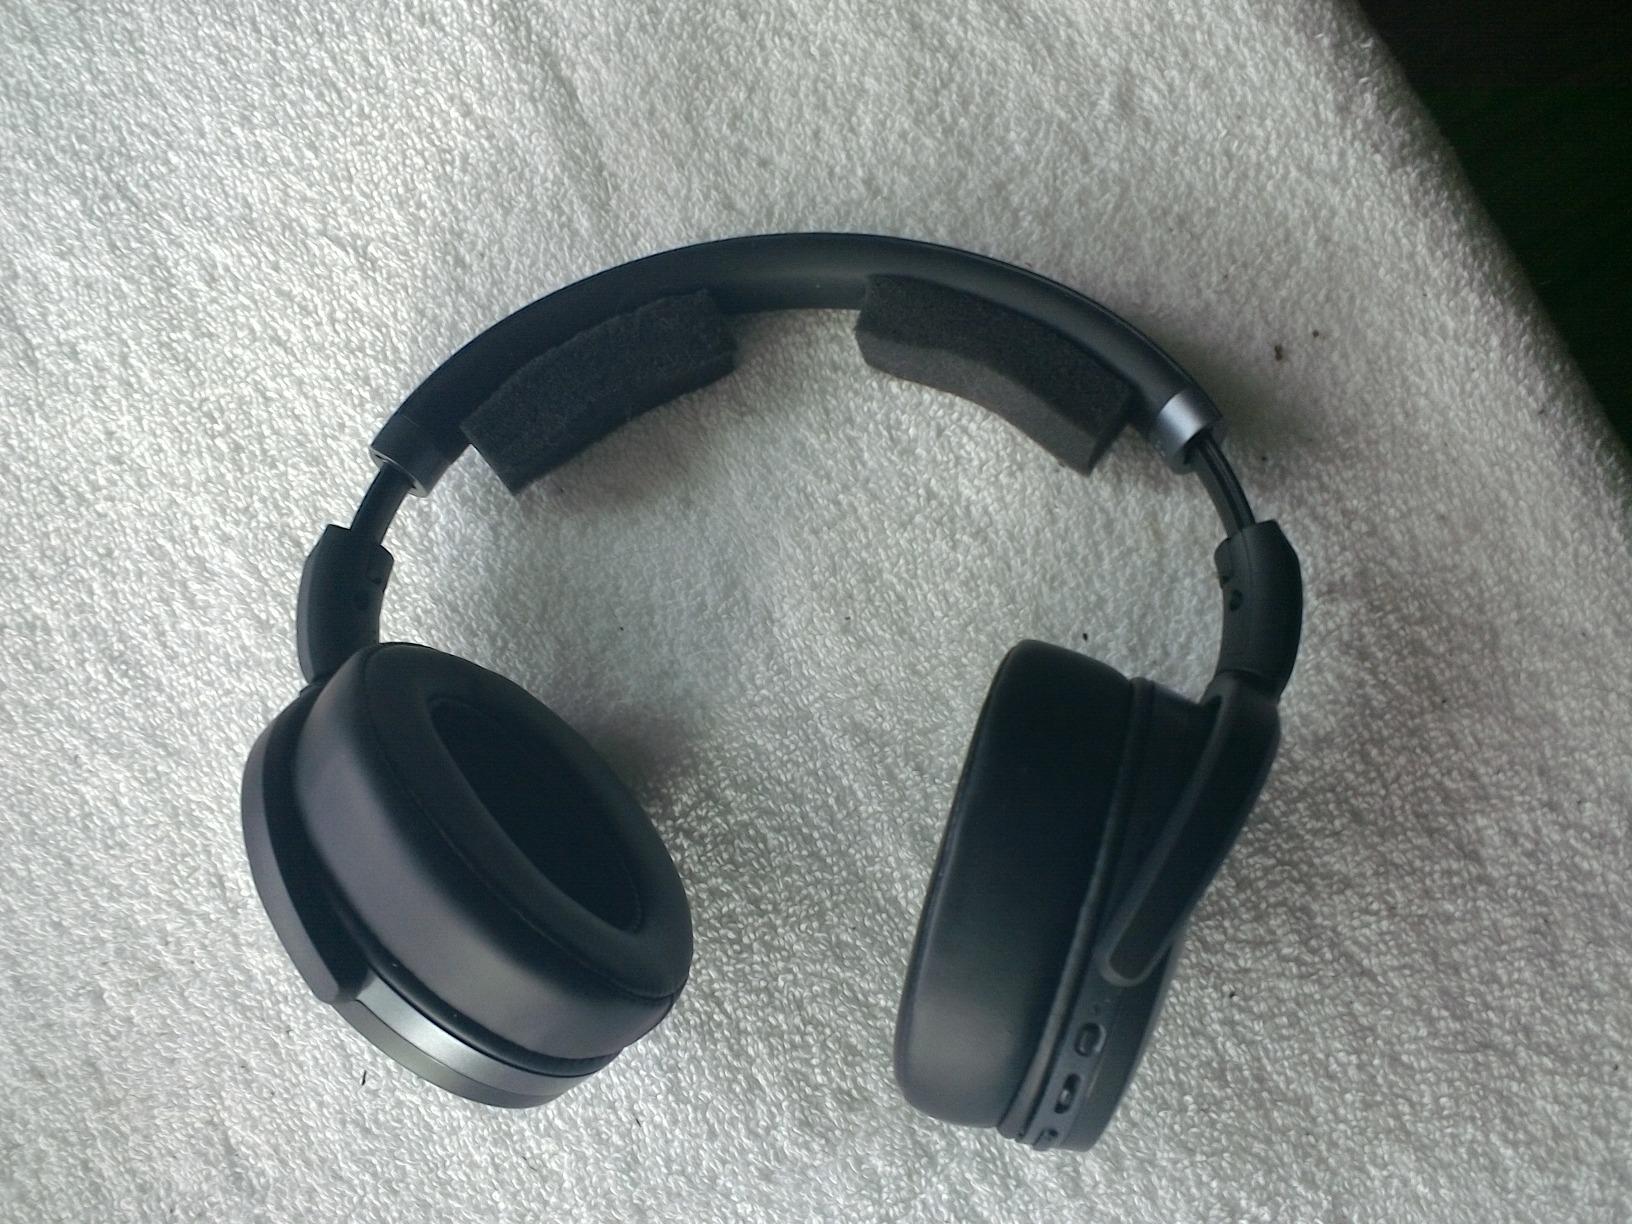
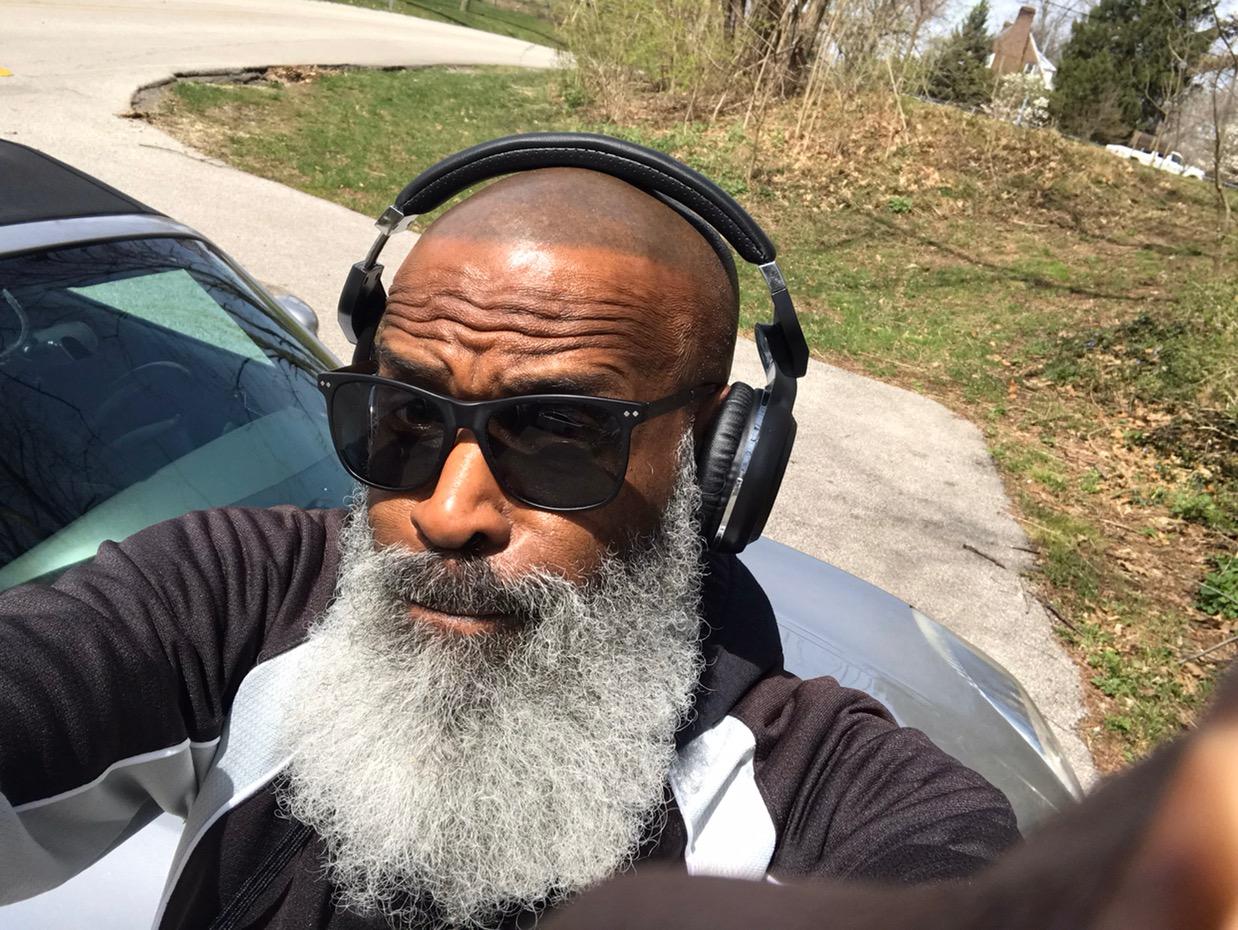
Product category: headphones
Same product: no